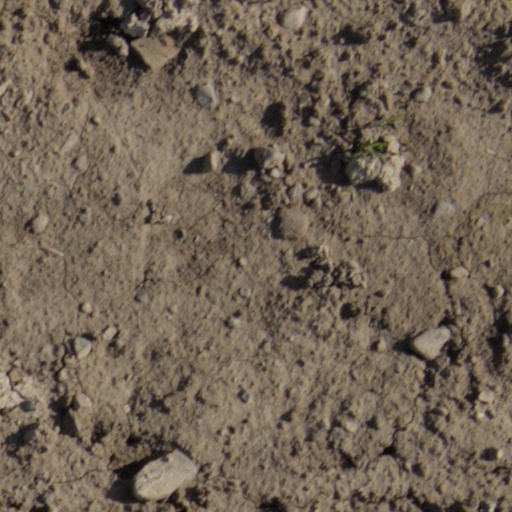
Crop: wheat